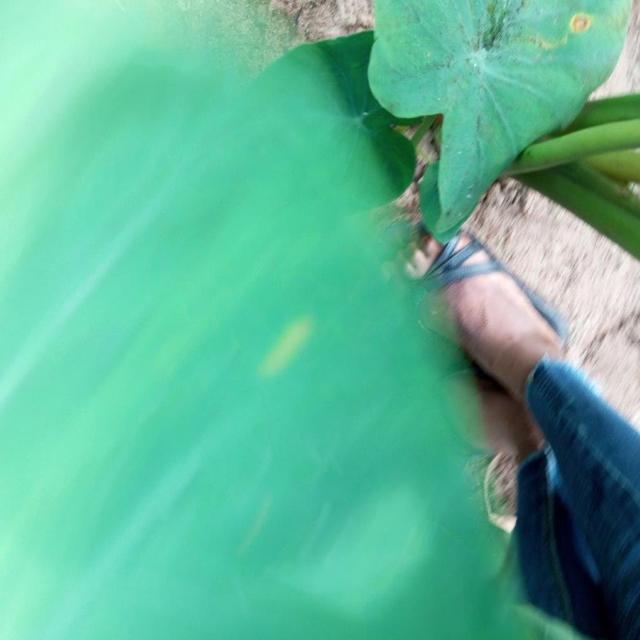
Label: Healthy